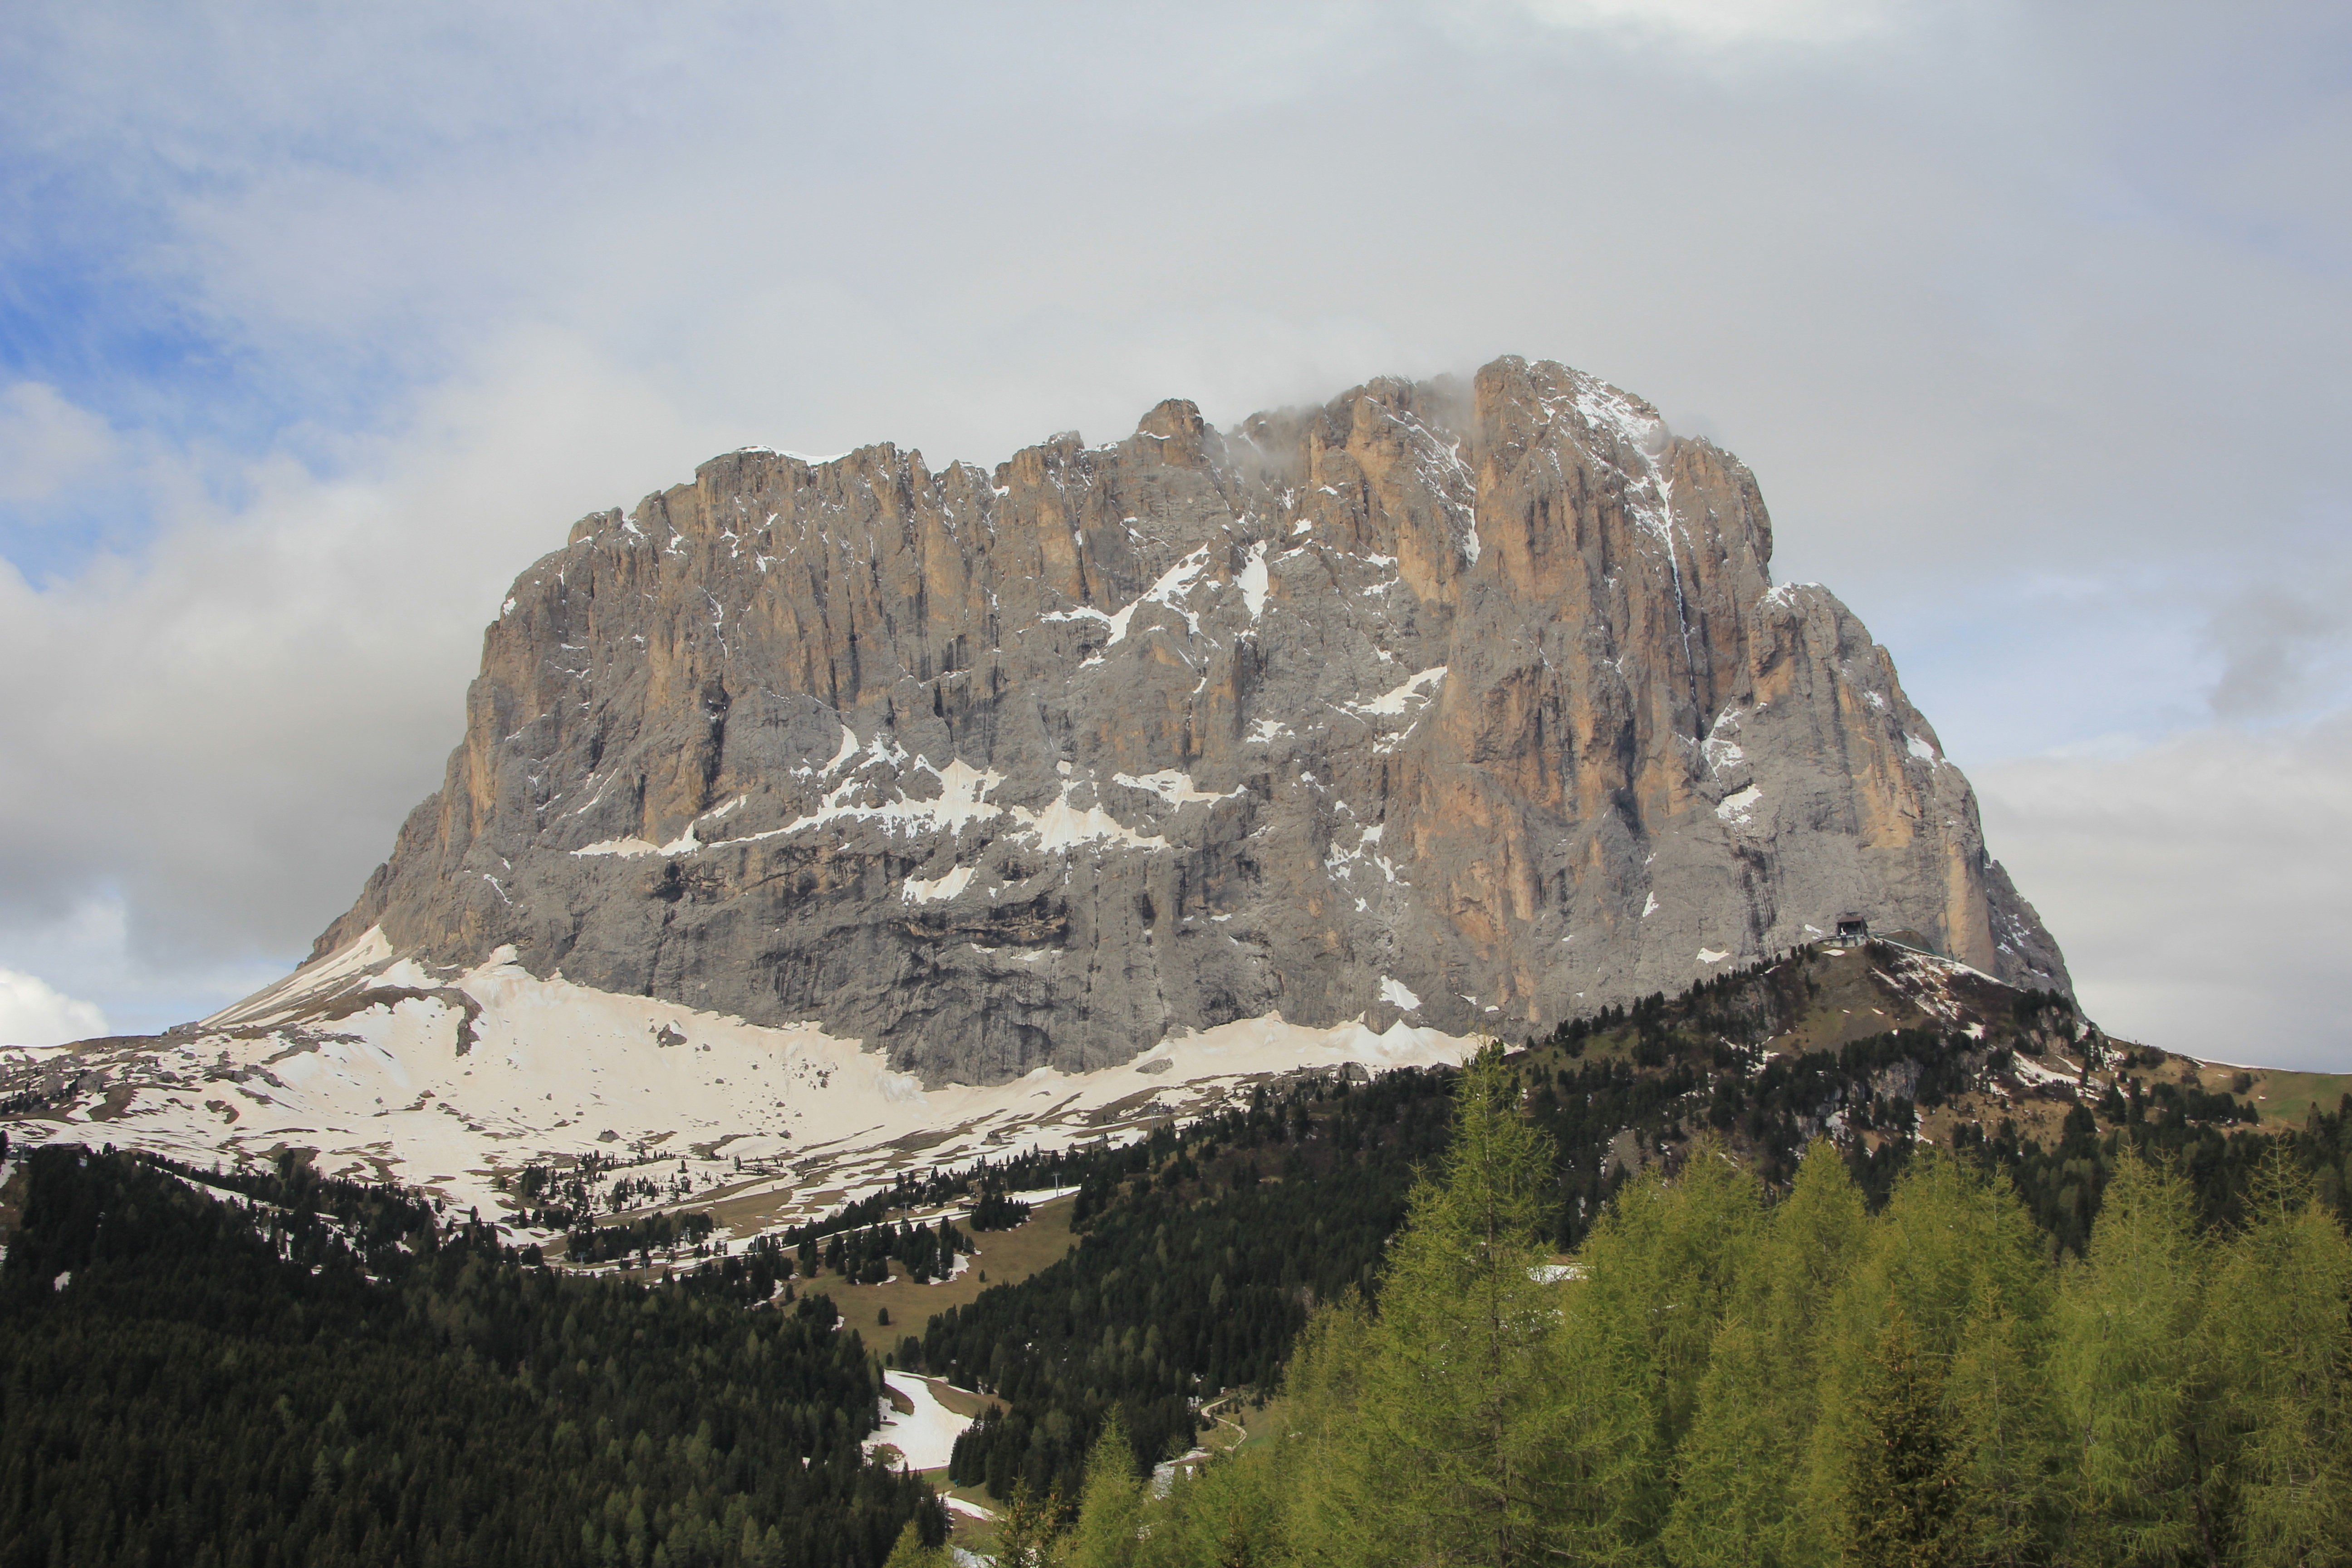
landscape, nature, rock, wilderness, walking, mountain, snow, sky, adventure, mountain range, cliff, terrain, ridge, summit, geology, mountains, alps, plateau, fell, cirque, landform, mountain pass, geographical feature, mountainous landforms